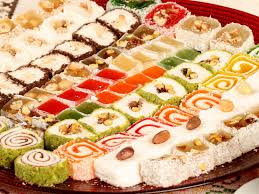
Yemek: lokum